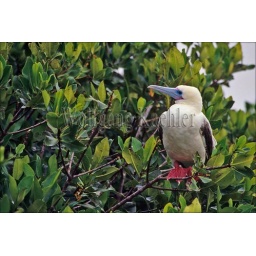
Ecuador,galapagos islands, tower island, red-footed booby in mangrove tree, white phase